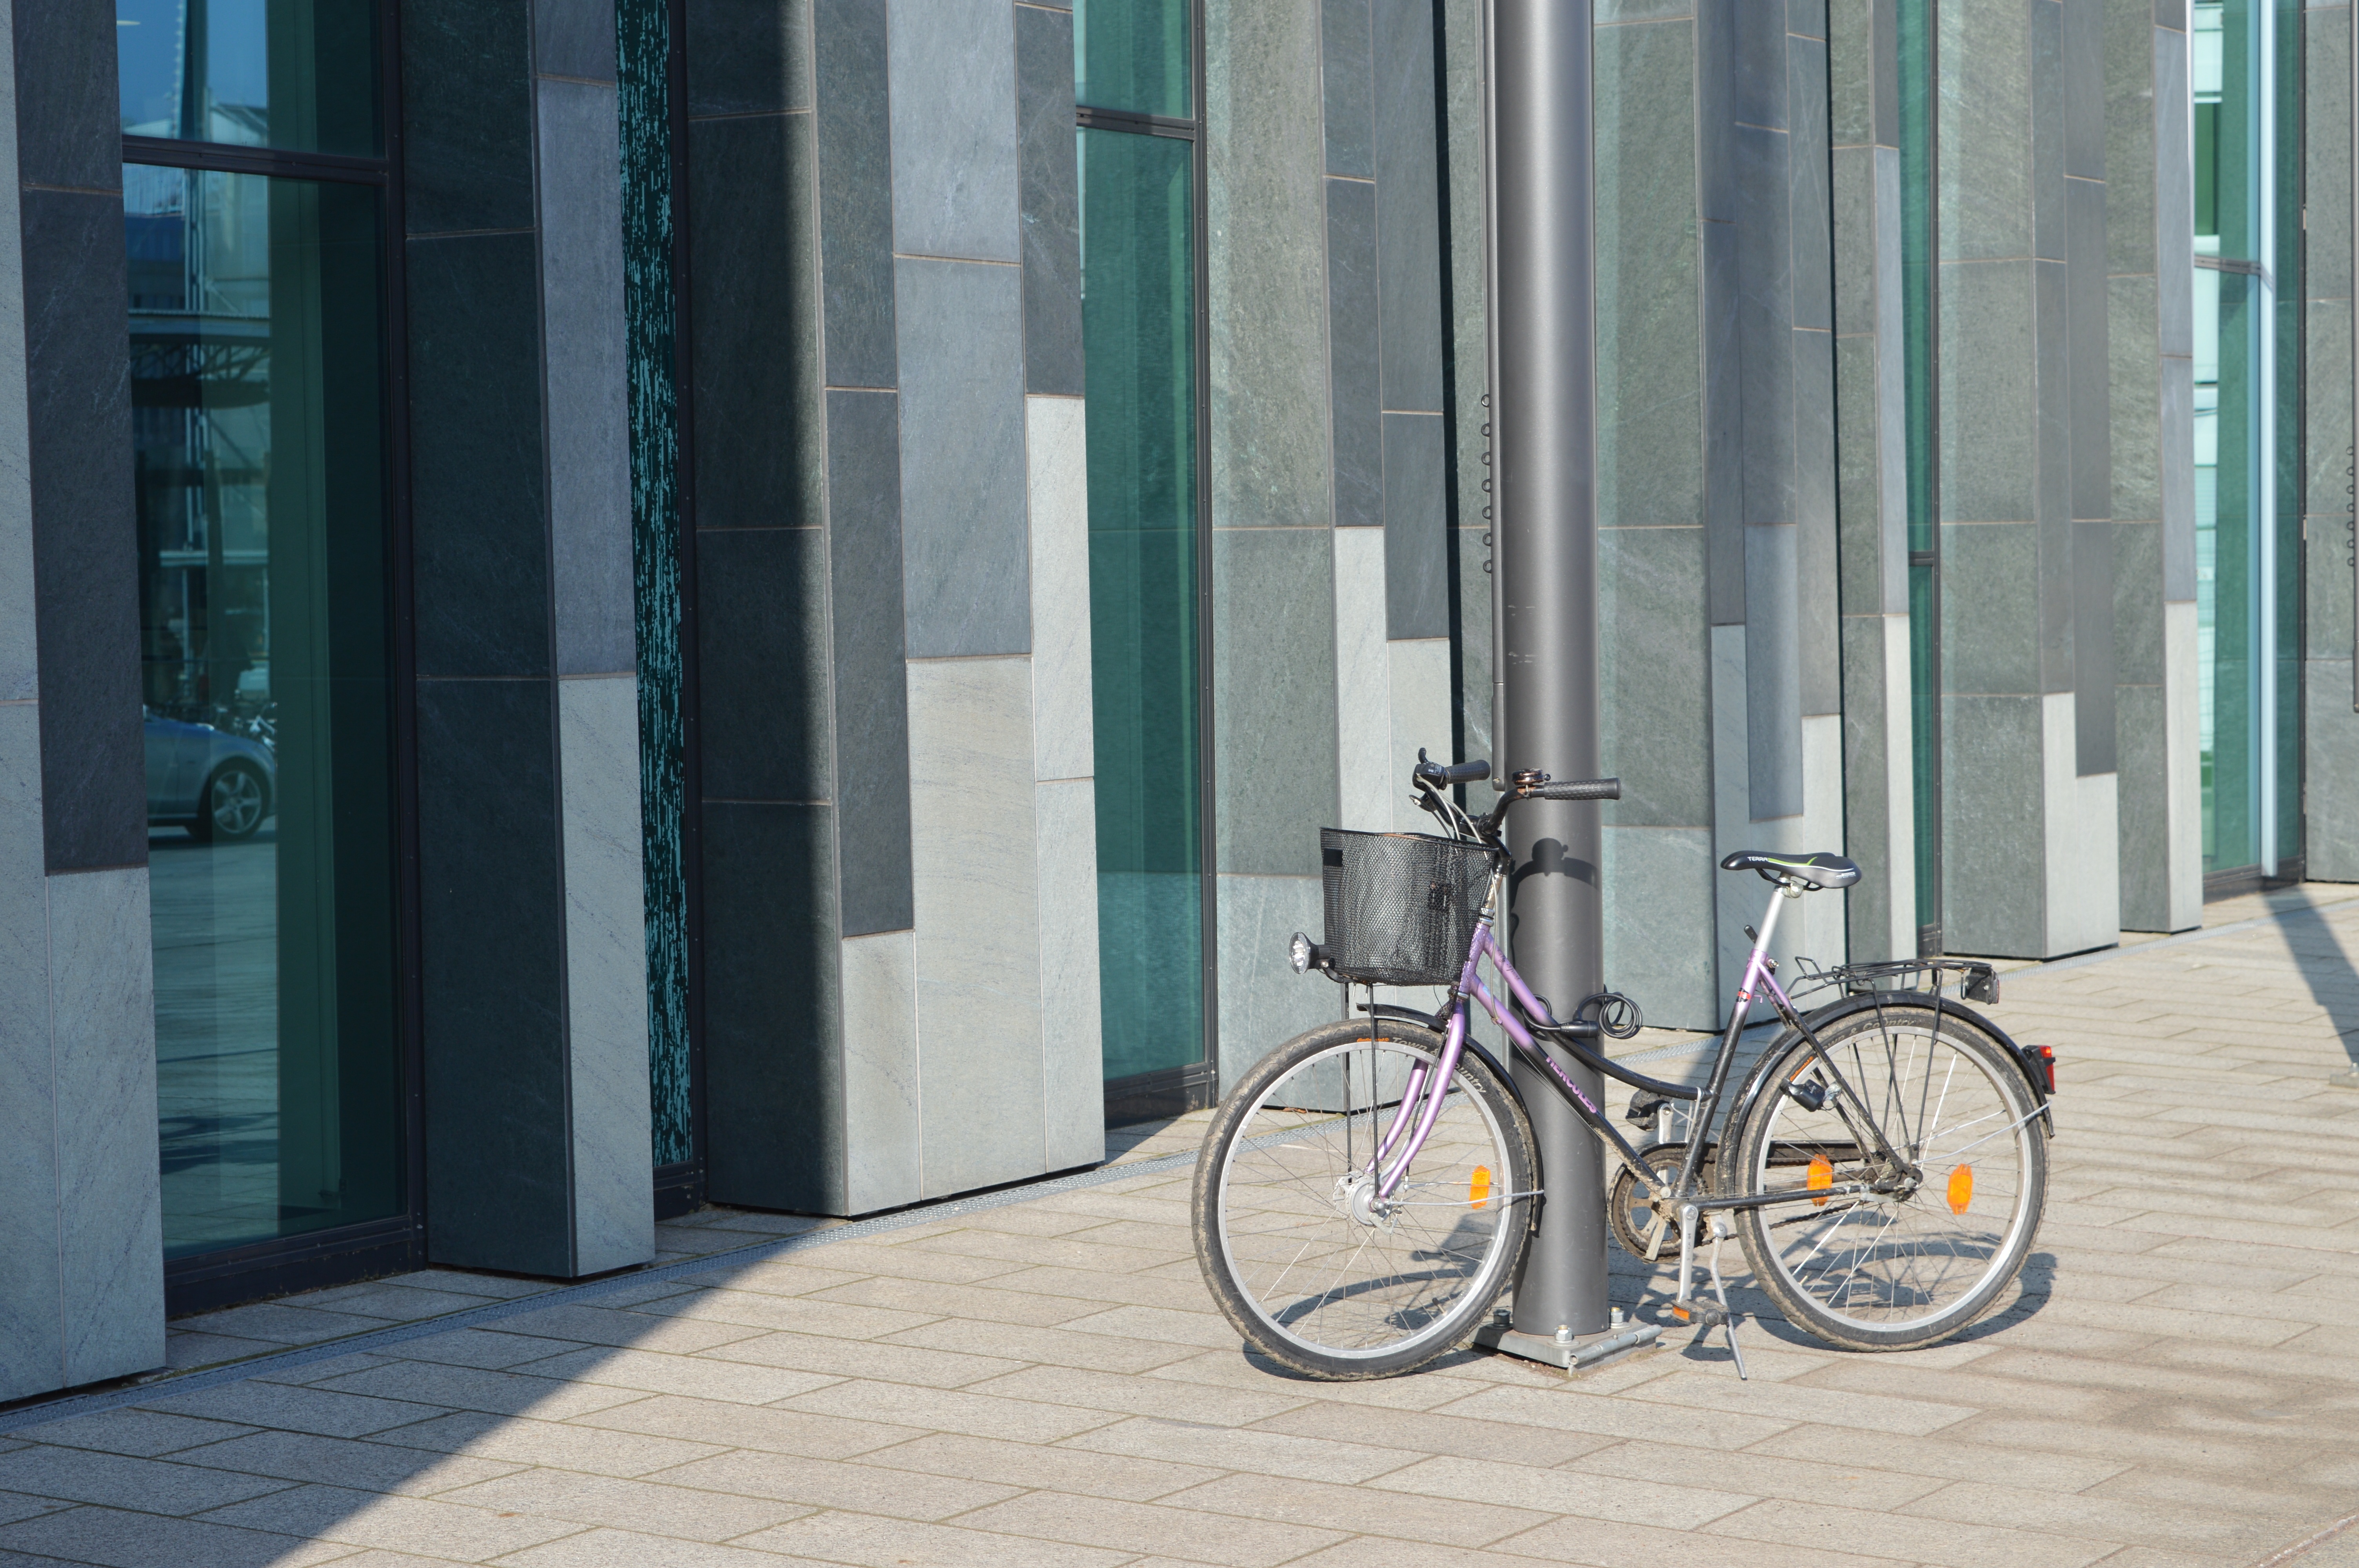
architecture, road, street, building, bicycle, bike, wall, idyllic, vehicle, facade, sports equipment, students, infrastructure, leipzig, uni